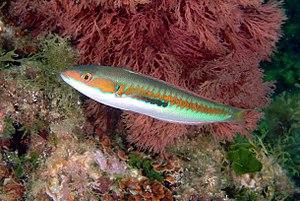
Les Labridae, ou communément nommés les Labres, représentent une vaste famille de poissons avec plus de 500 espèces distinctes. Ils constituent la deuxième plus grande famille des poissons marins et la troisième plus importante famille de l'ordre des Perciformes.